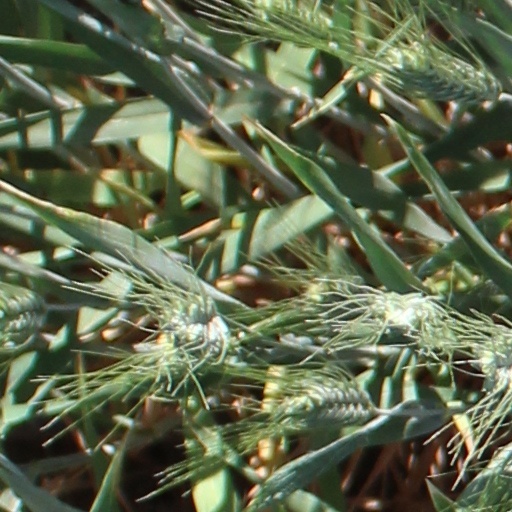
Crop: wheat